Thủy

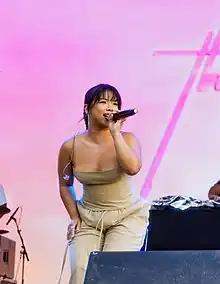
Thuy at Head in The Clouds 2022

Thuy Thi Thu Tran (born October 29, 1991) known mononymously as Thuy or Thủy (stylized in lowercase) is a Vietnamese American singer and songwriter based in Los Angeles, California. Thuy is an independent artist and has released 2 EPs. Her single "Girls Like Me Don't Cry" went viral on the video-sharing platform TikTok in the middle of 2023.